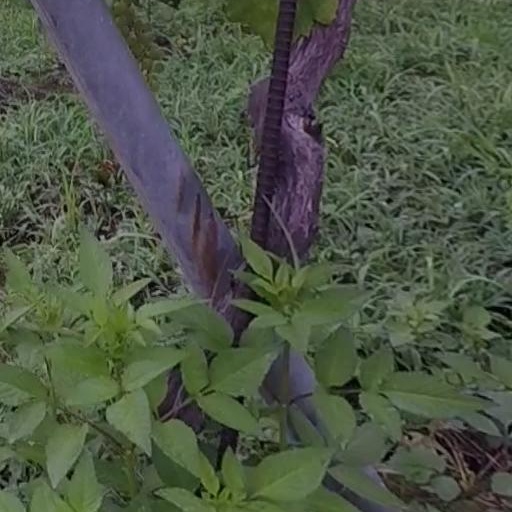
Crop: grape